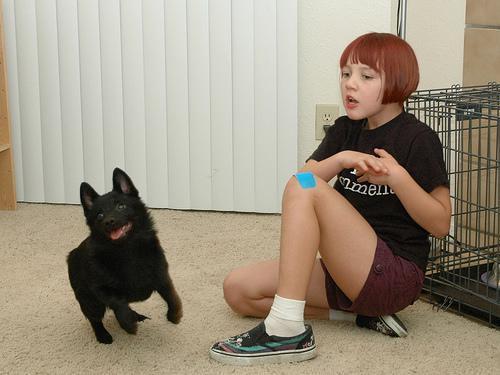
schipperke